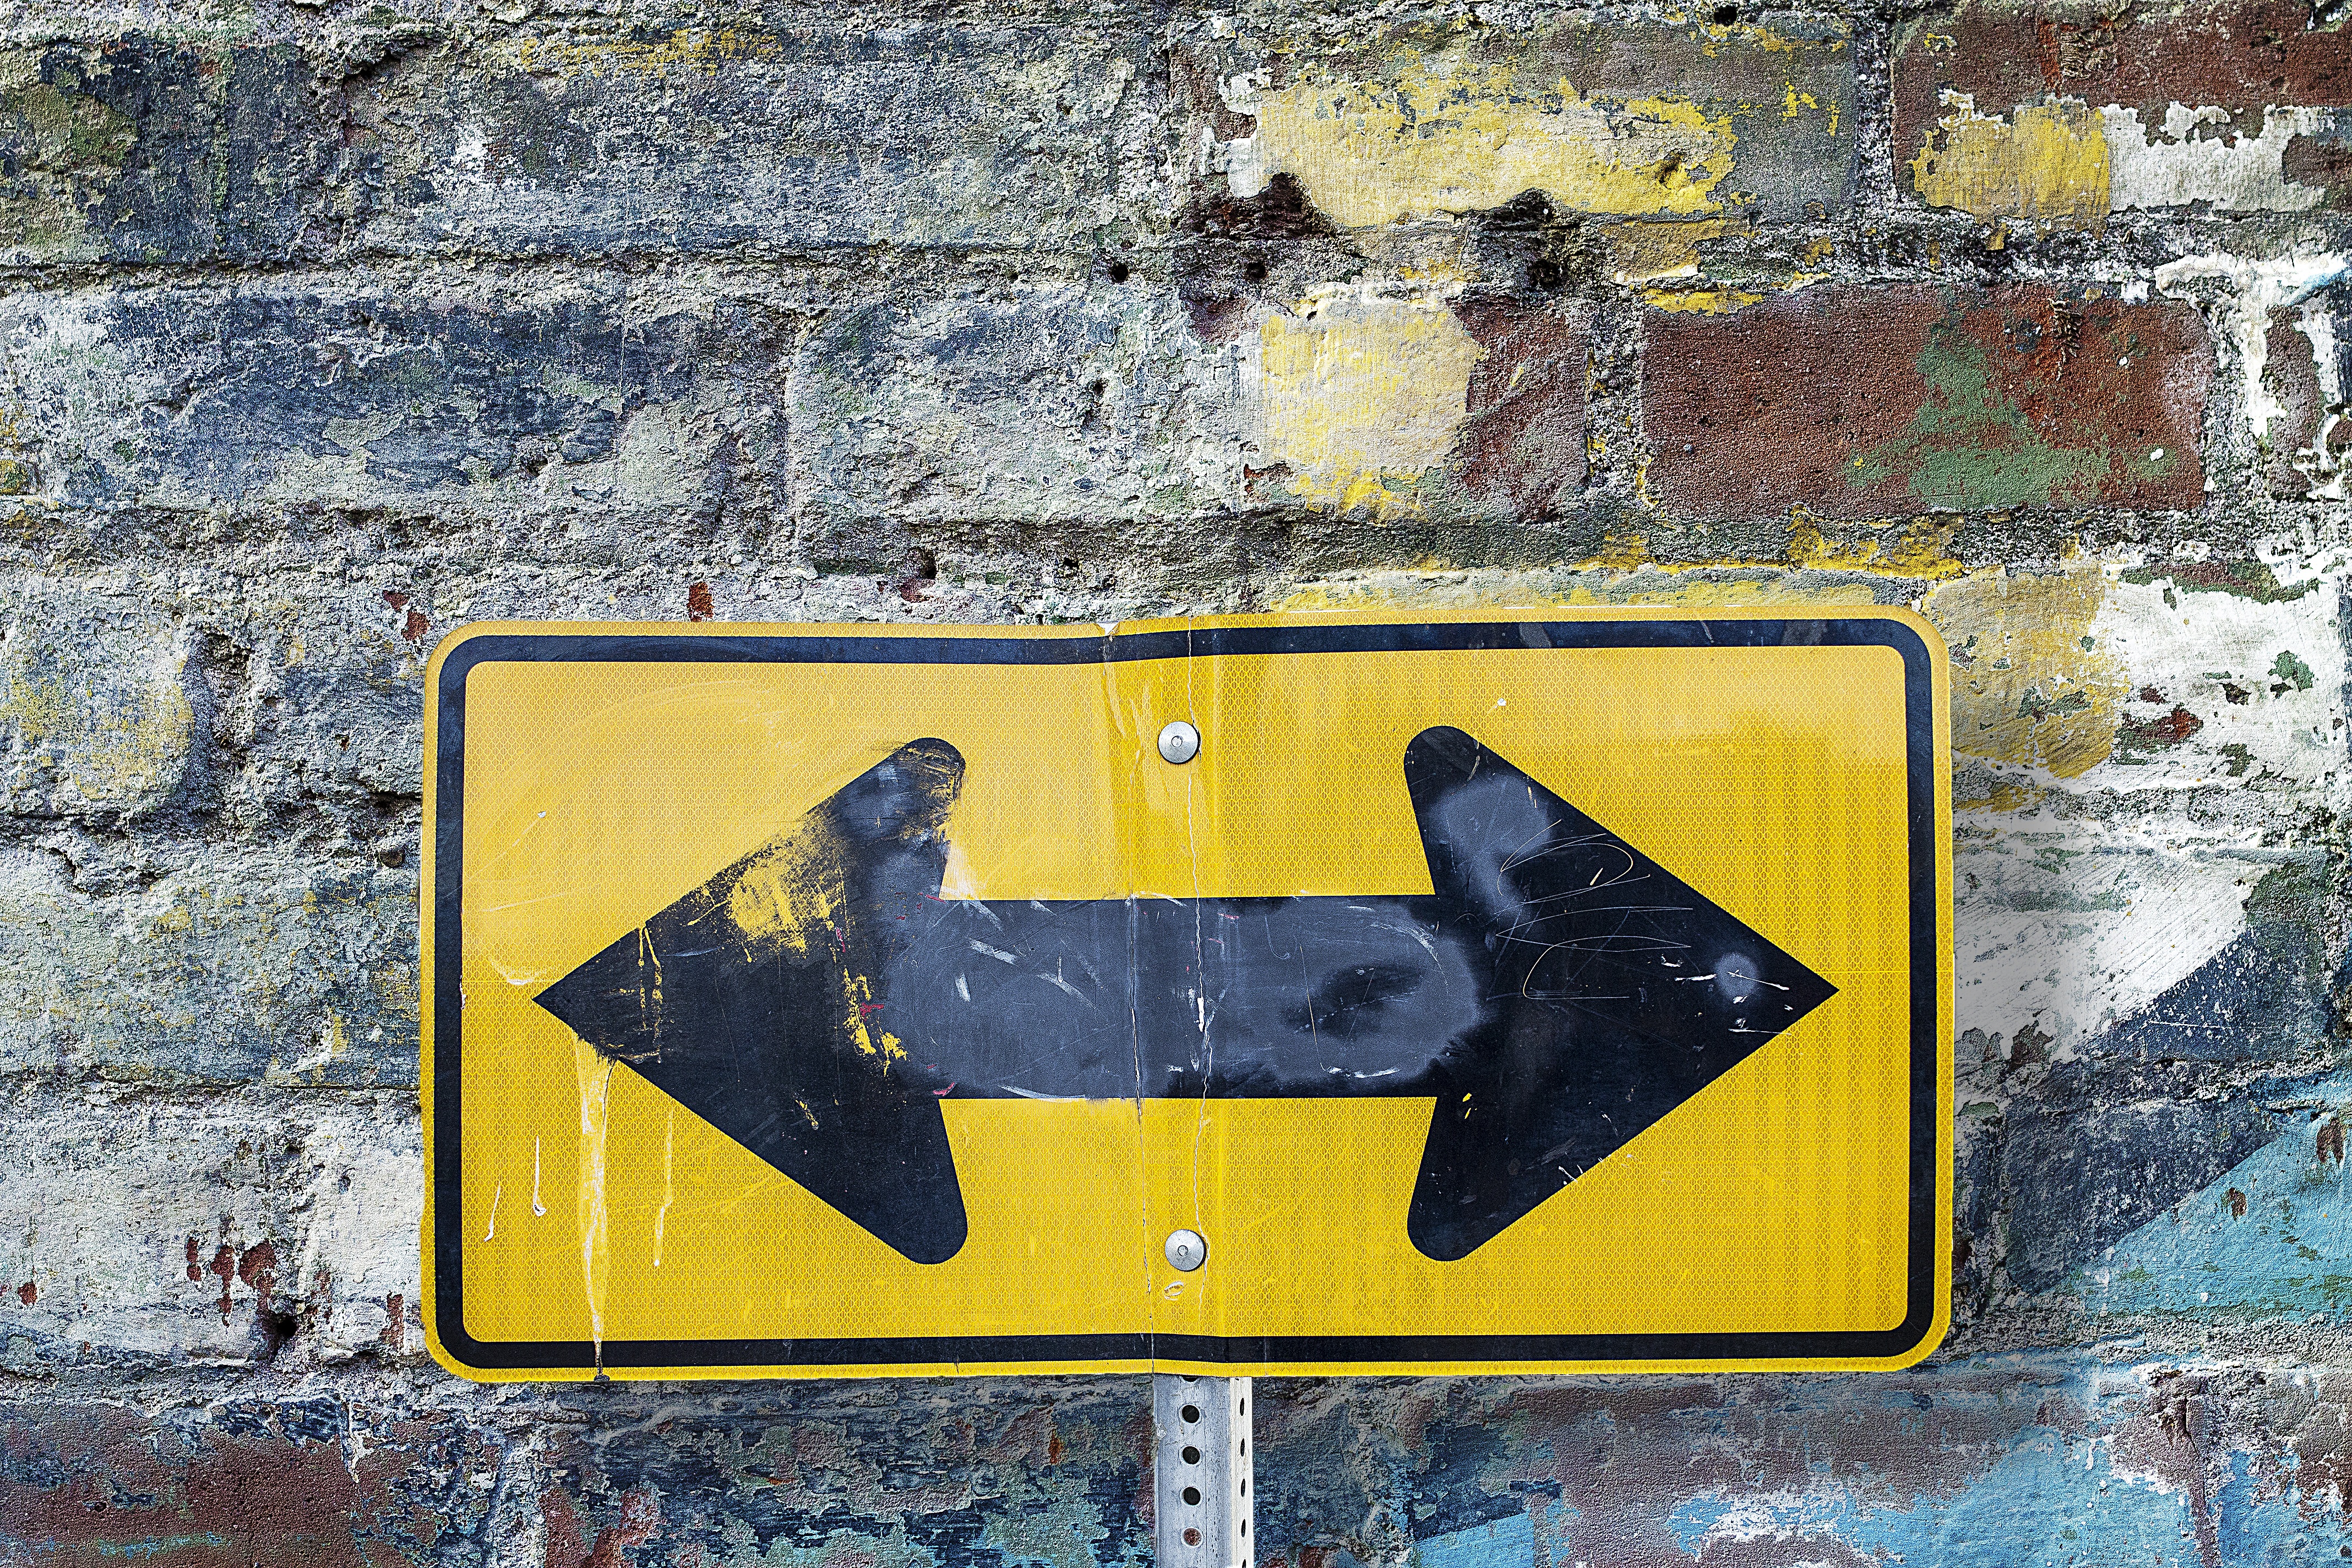
grungy, texture, window, number, urban, wall, sign, color, grunge, yellow, brick, graffiti, painting, brick wall, street art, road sign, art, background, spray paint, painted, modern art, brick texture